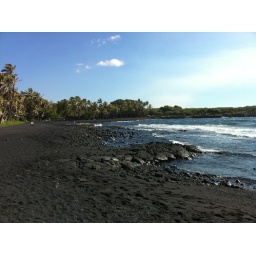
Gorgeous black sand from lava rock in Big Island, HI